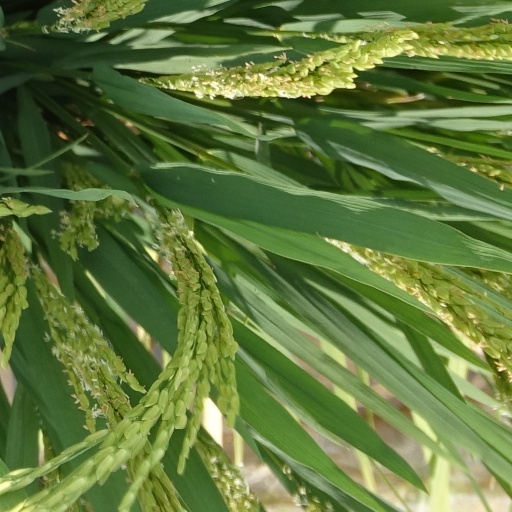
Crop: rice